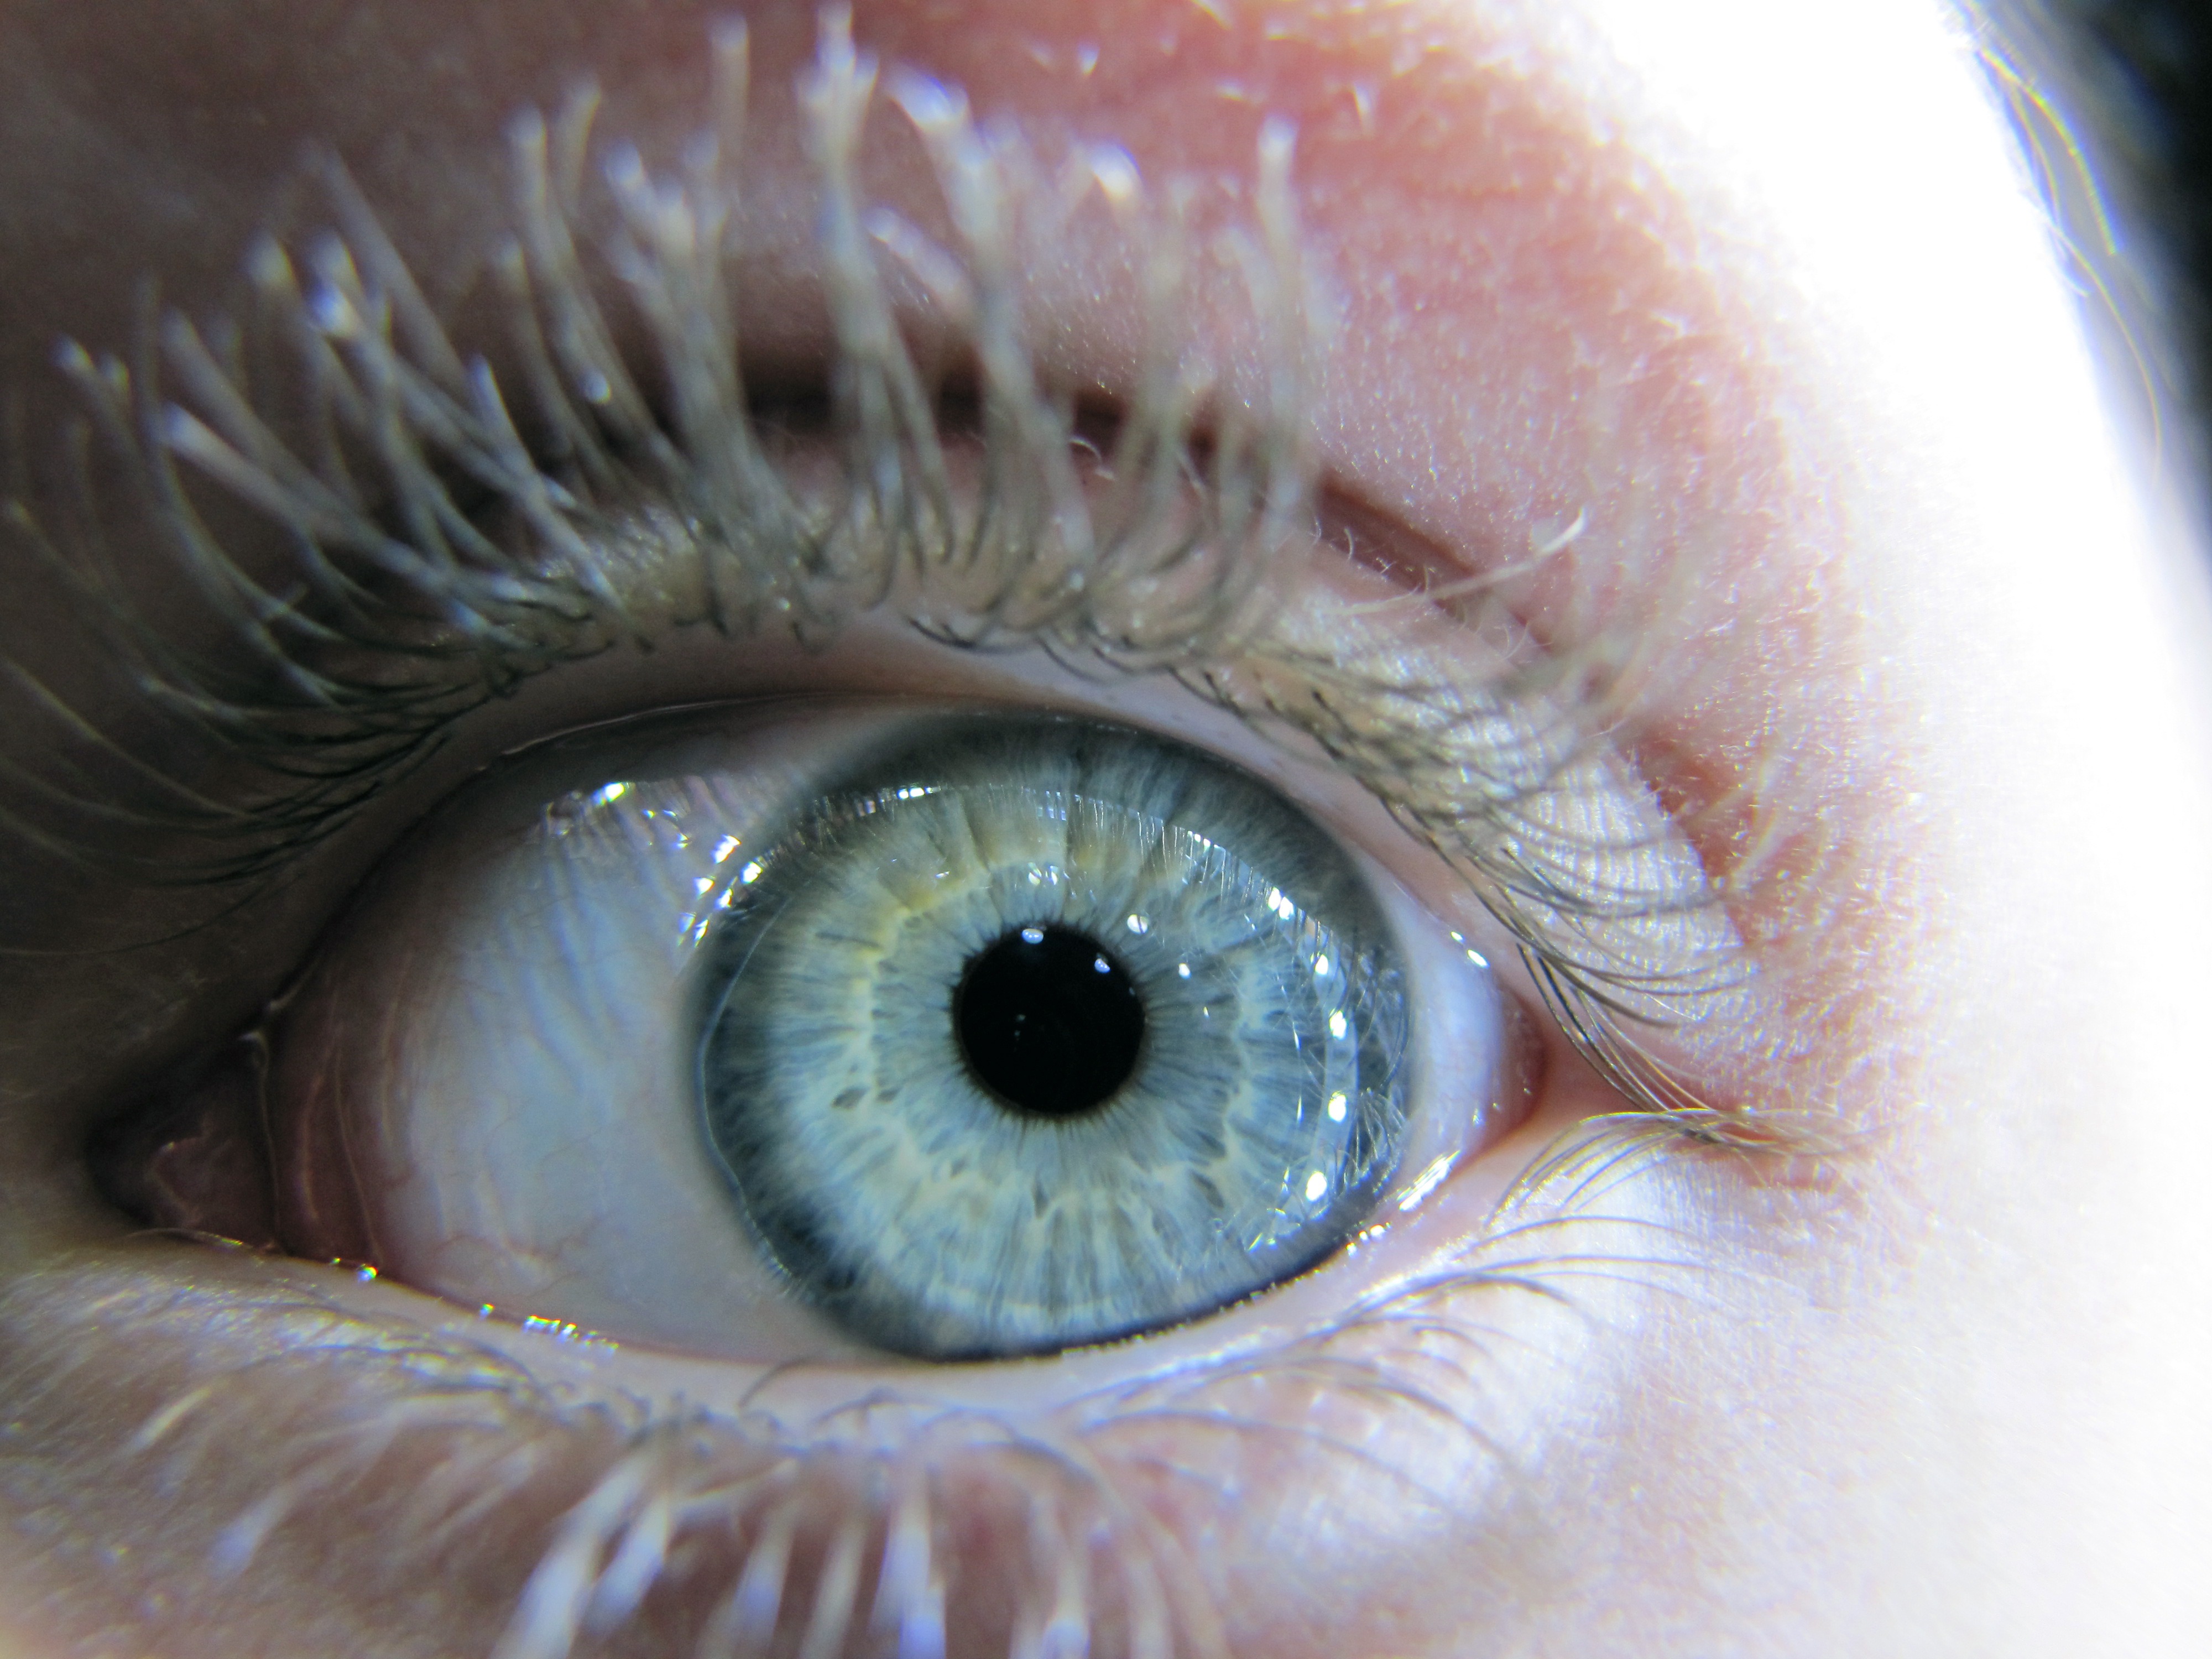
watch, photography, macro, blue, eyebrow, mouth, eyelash, close up, human body, face, nose, iris, eye, head, skin, organ, macro photography, vision care, eyelash extensions, szupermakr